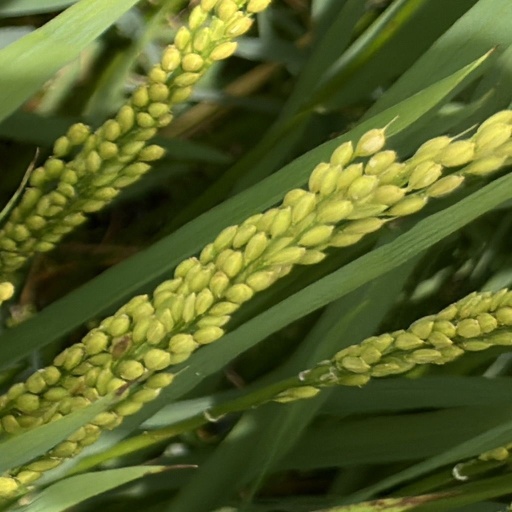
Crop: rice